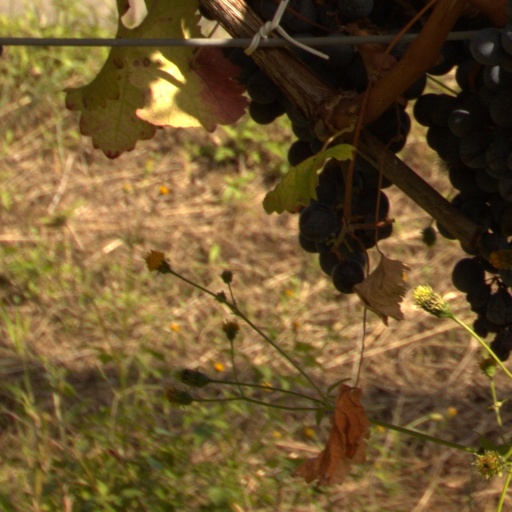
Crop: grape